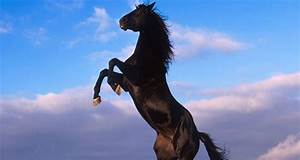
Label: cavallo